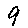
Label: 9